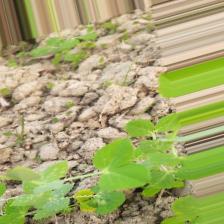
Label: Powdery Mildew